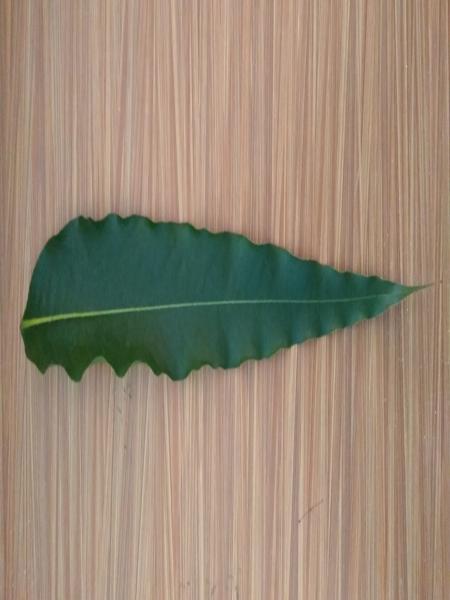
Plant: ashoka